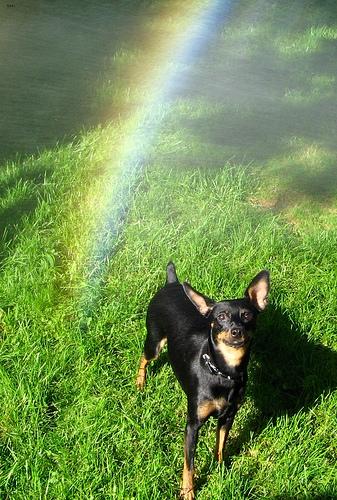
Breed: miniature pinscher